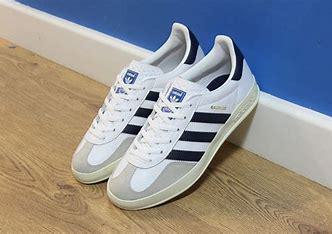
Brand: Adidas
Model: Gazelle Indoor